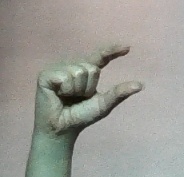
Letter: dal